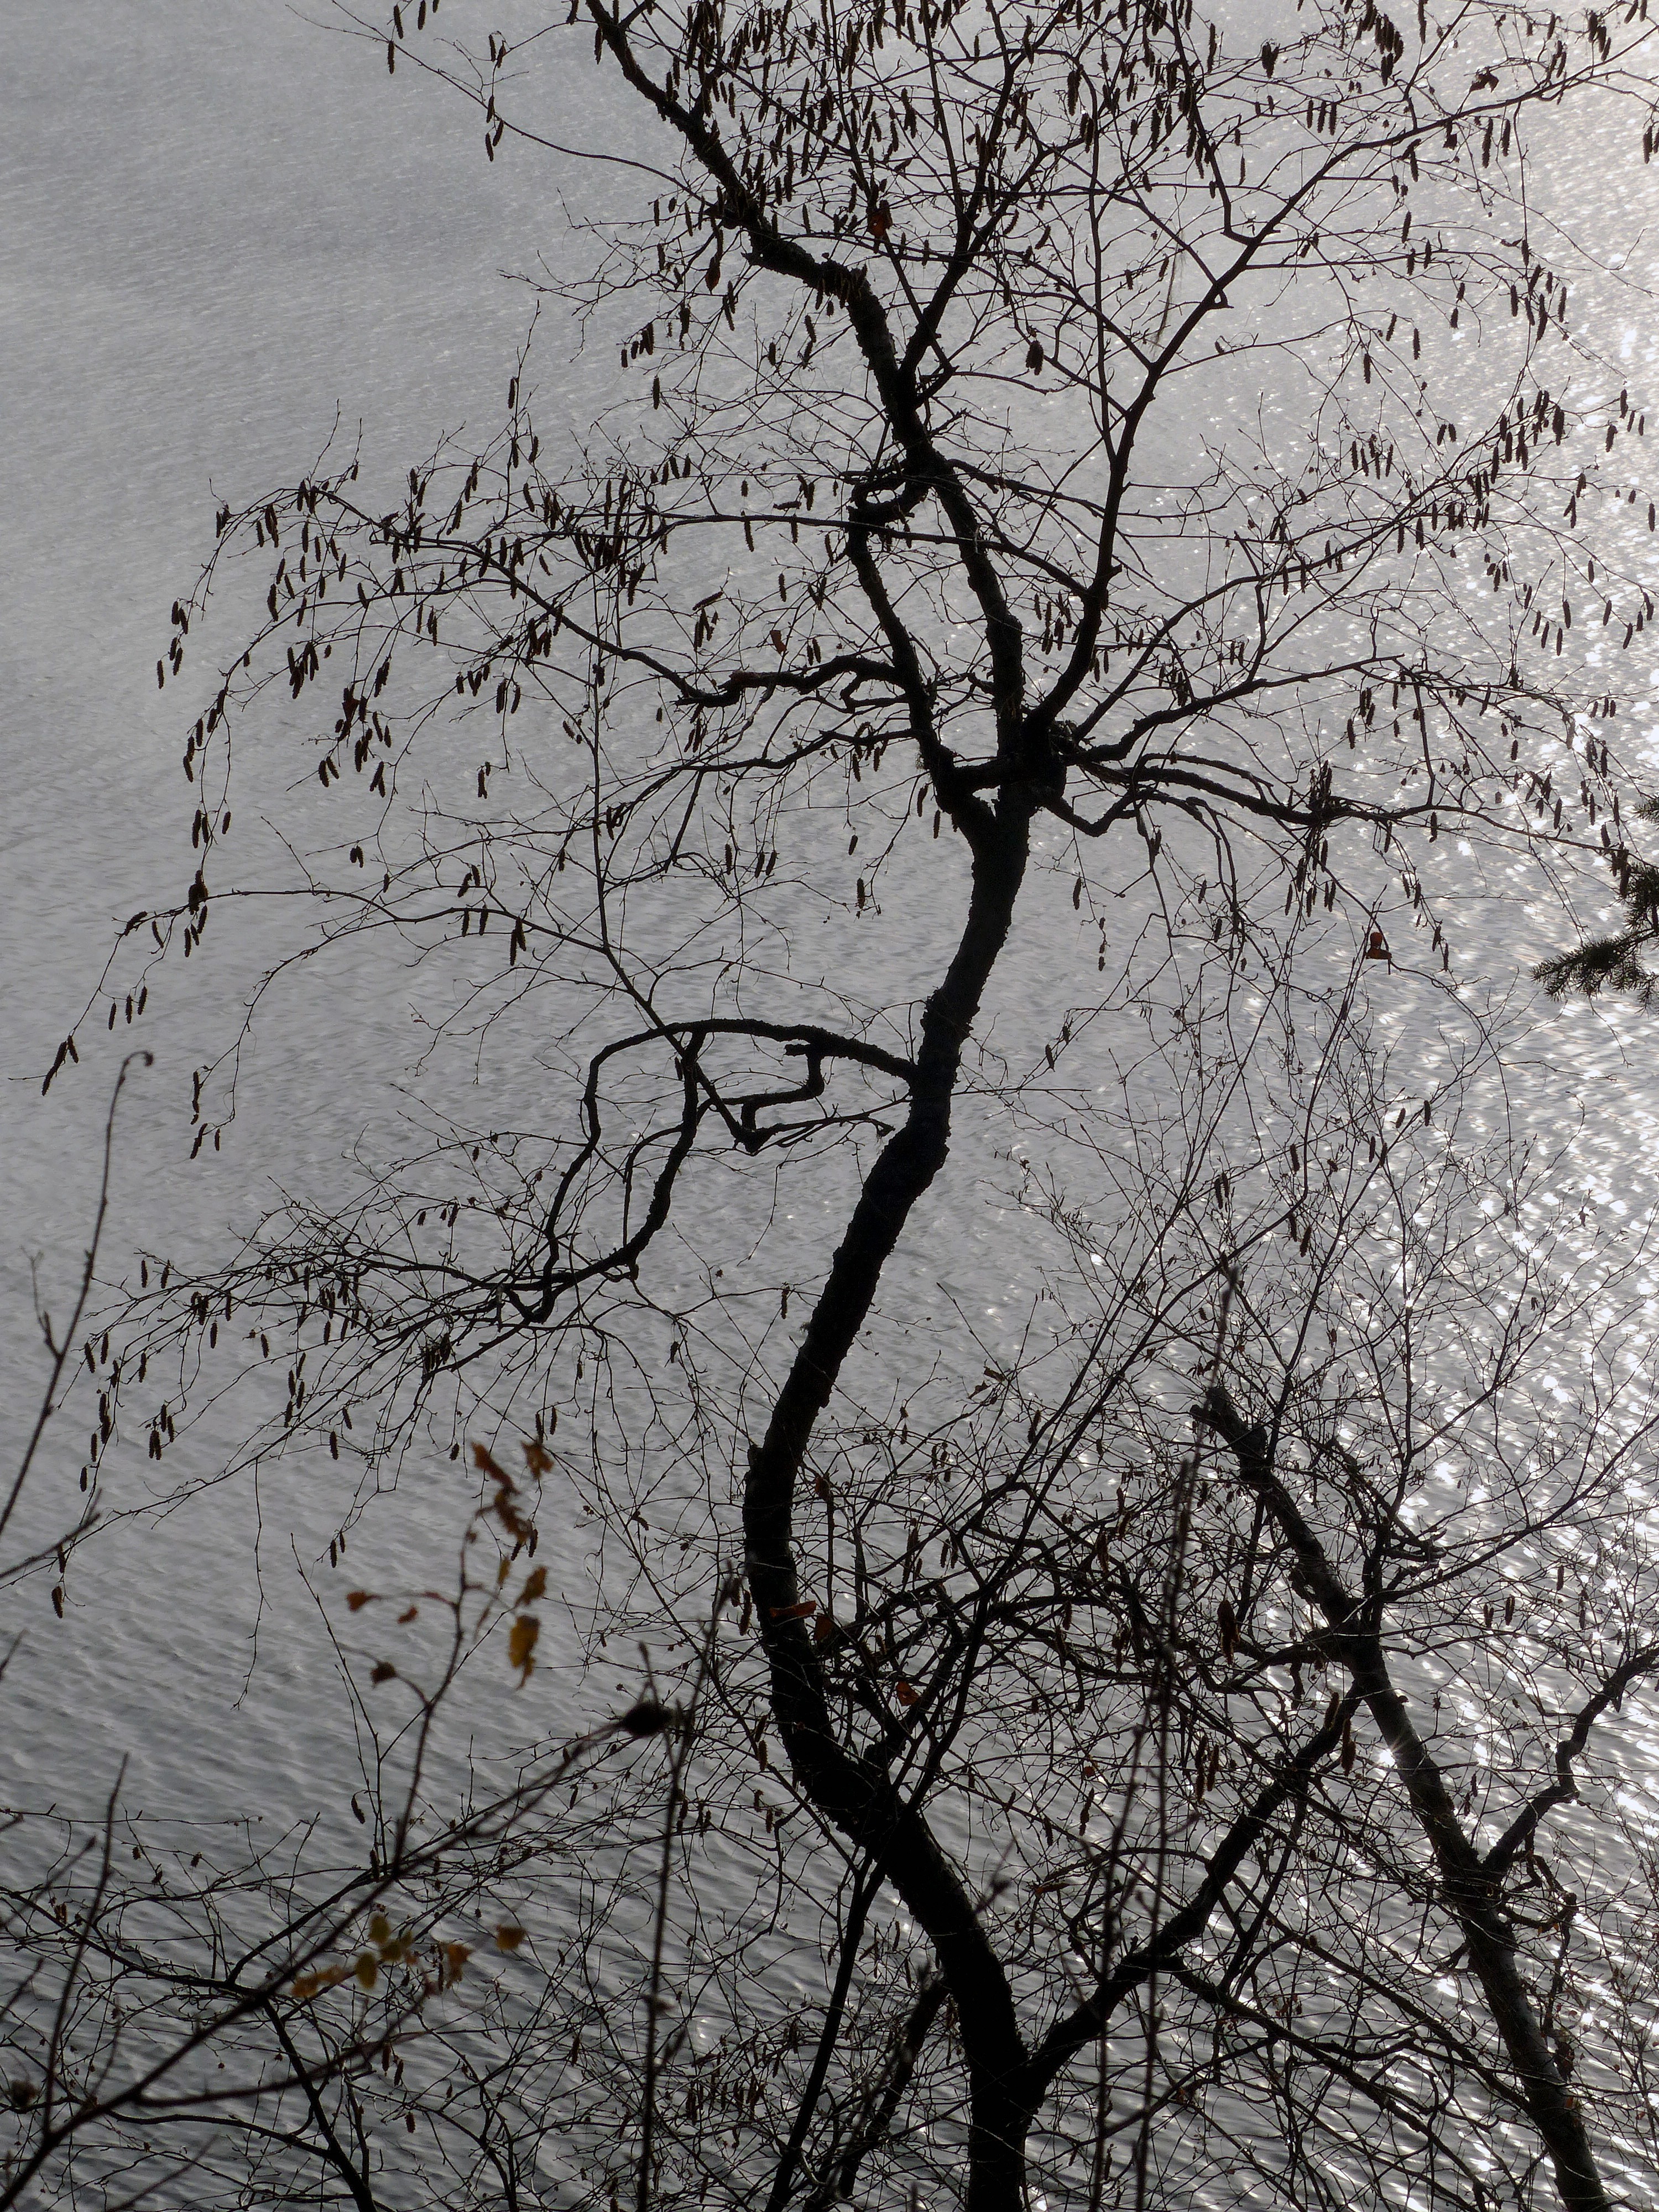
landscape, tree, nature, outdoor, branch, blossom, snow, winter, black and white, plant, fog, sunrise, countryside, leaf, flower, spring, scenery, weather, monochrome, season, cherry blossom, twig, clouds, canada, reflections, beautiful, mood, morning glory, british columbia, early morning, canim lake, monochrome photography, woody plant